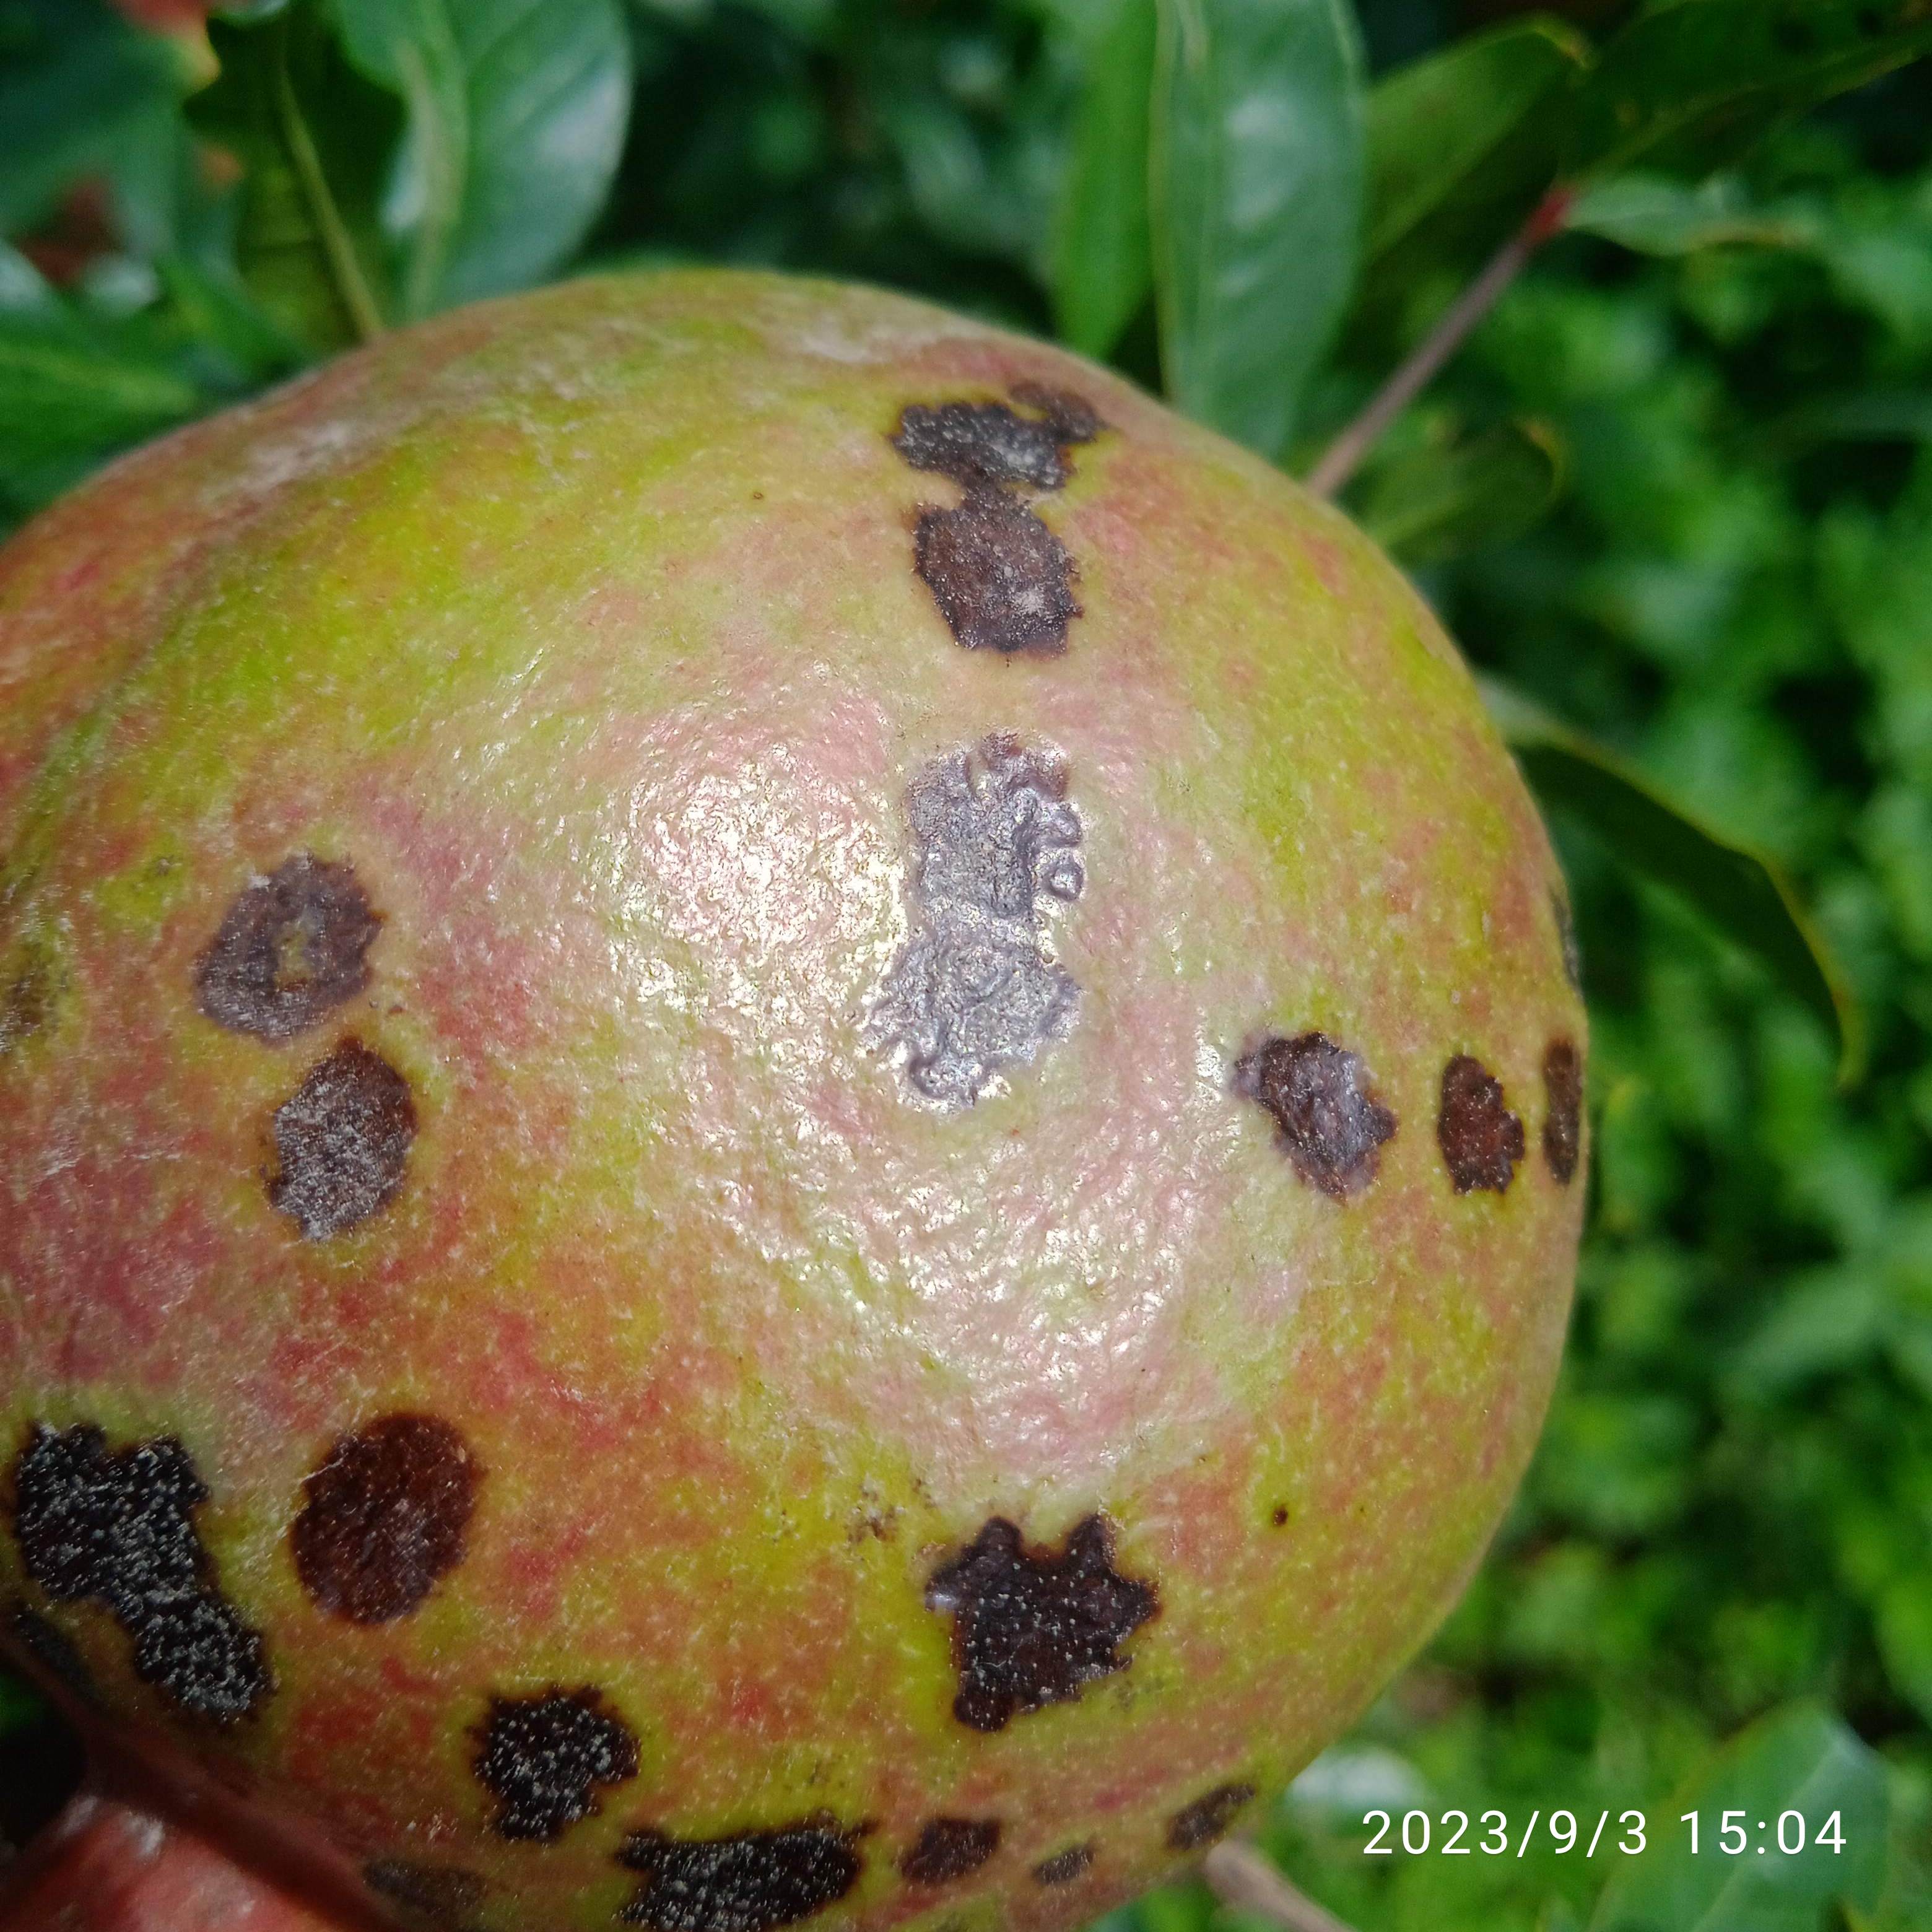
Label: Anthracnose